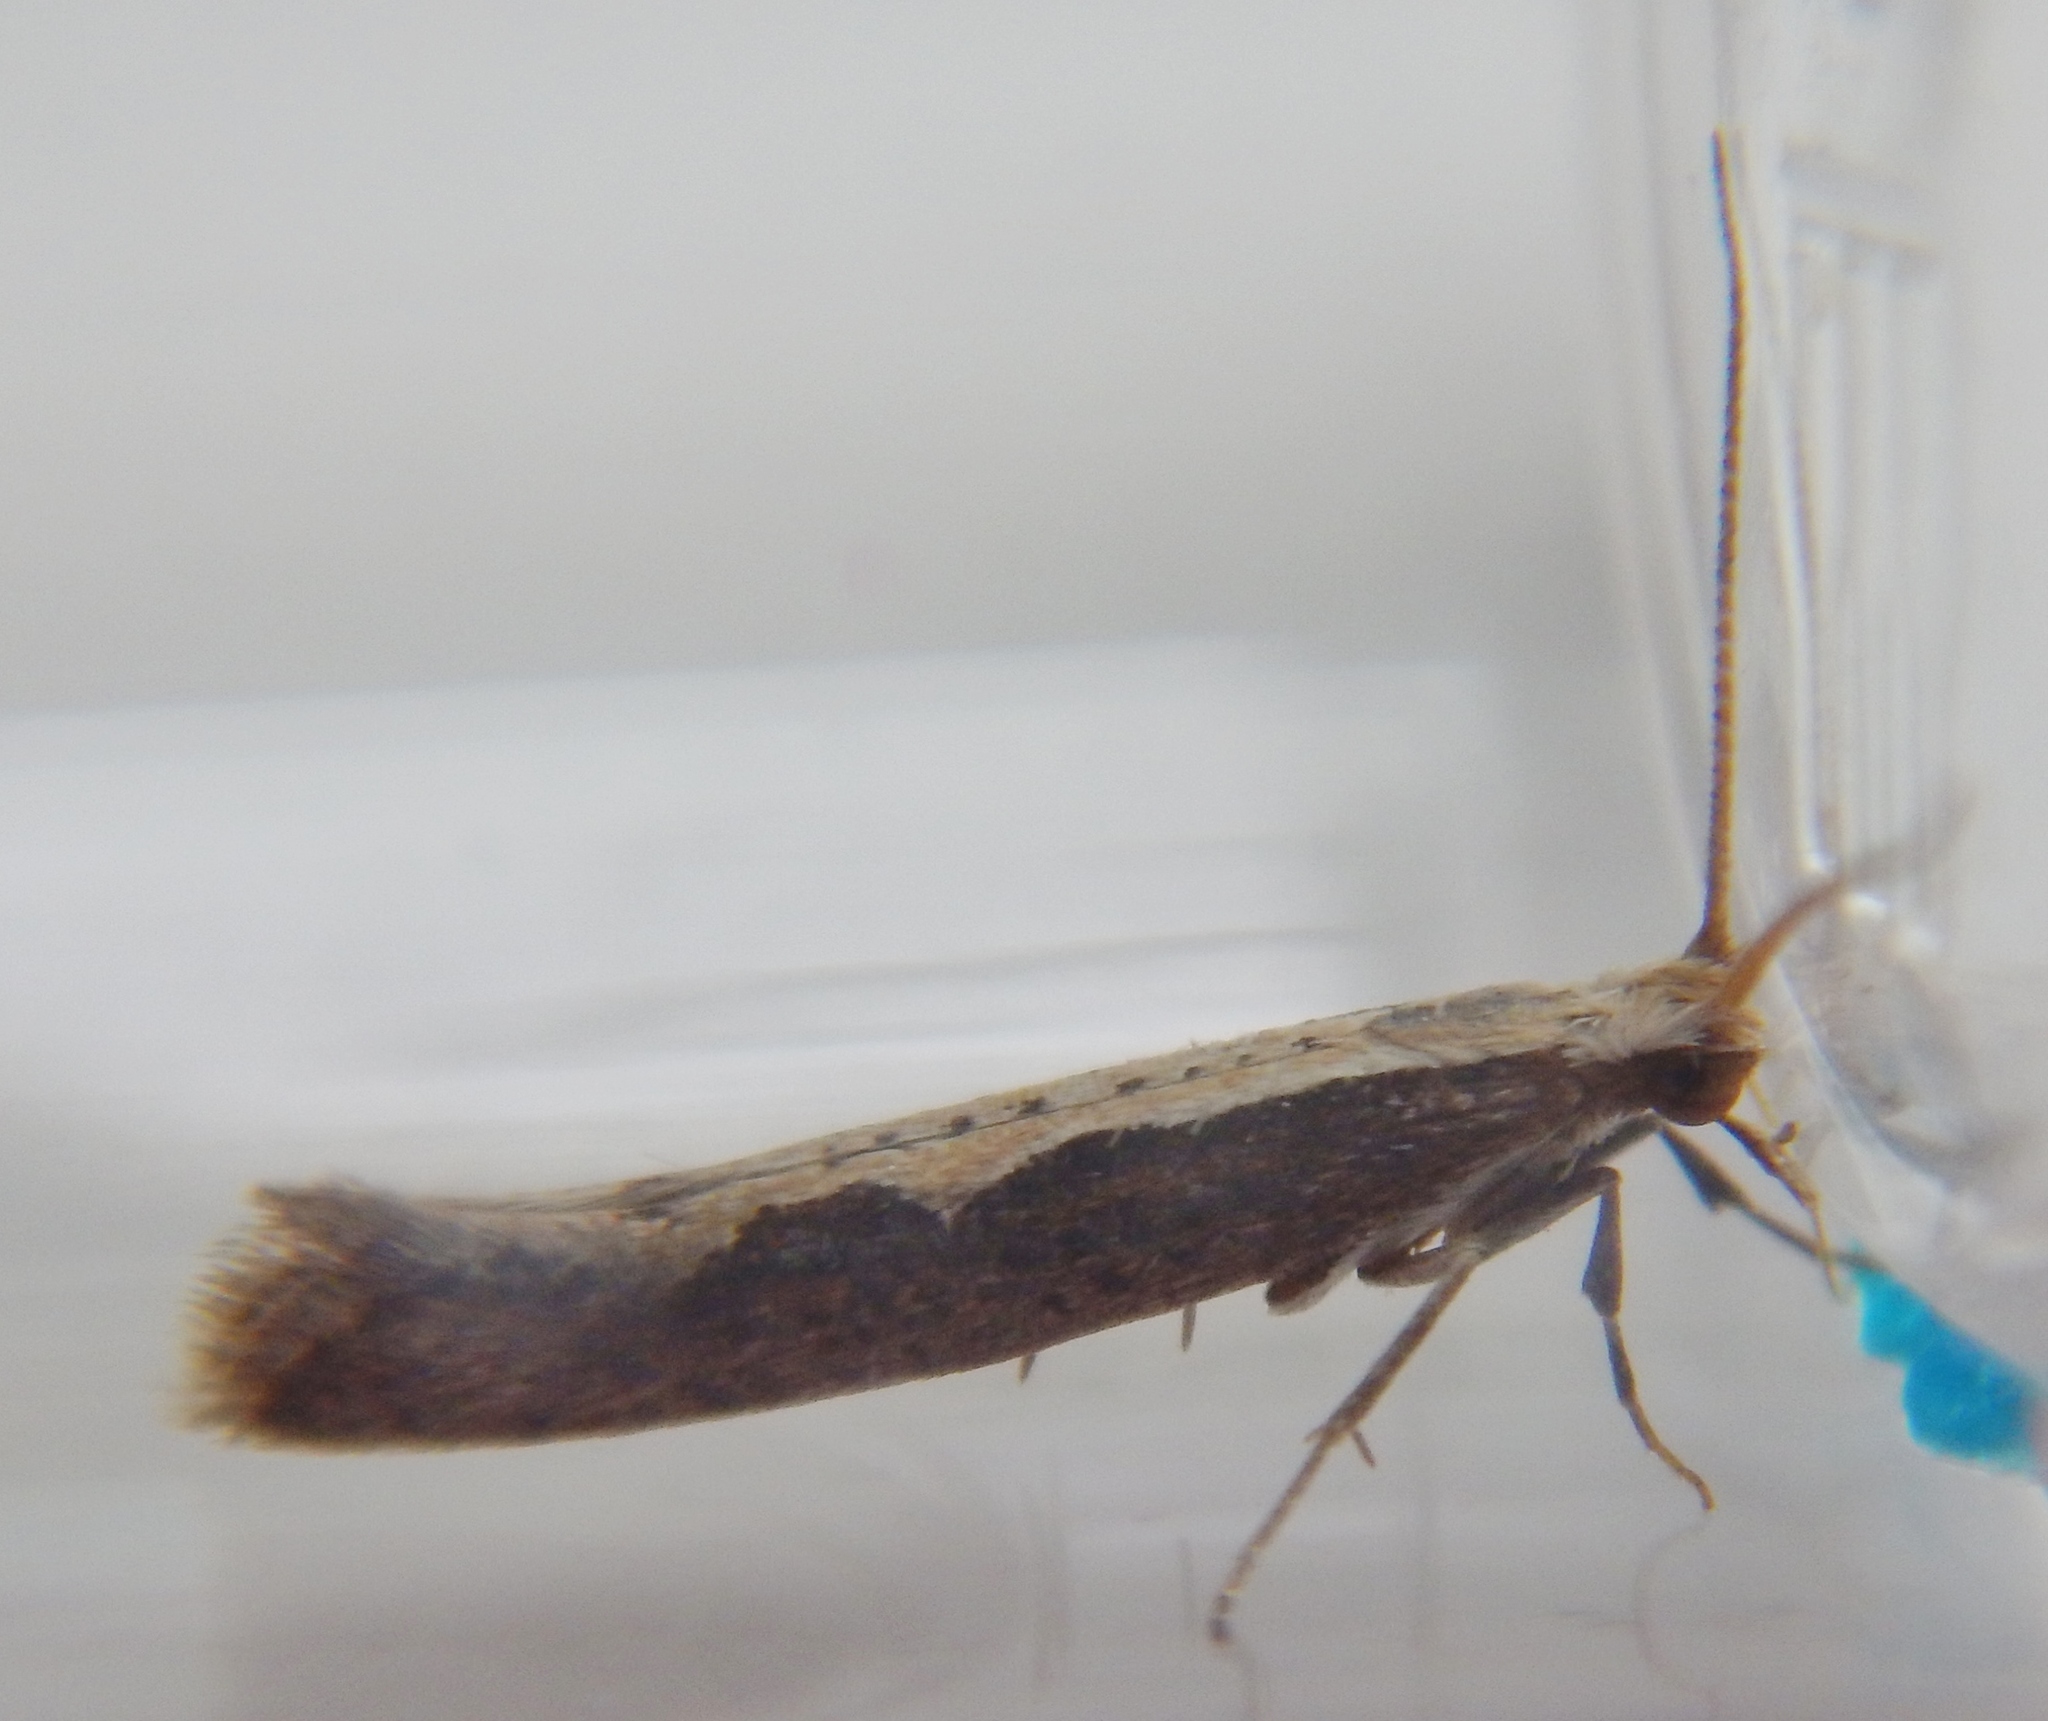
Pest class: diamondback_moth